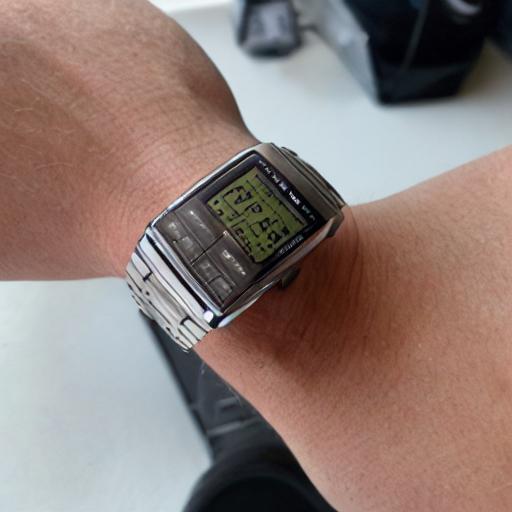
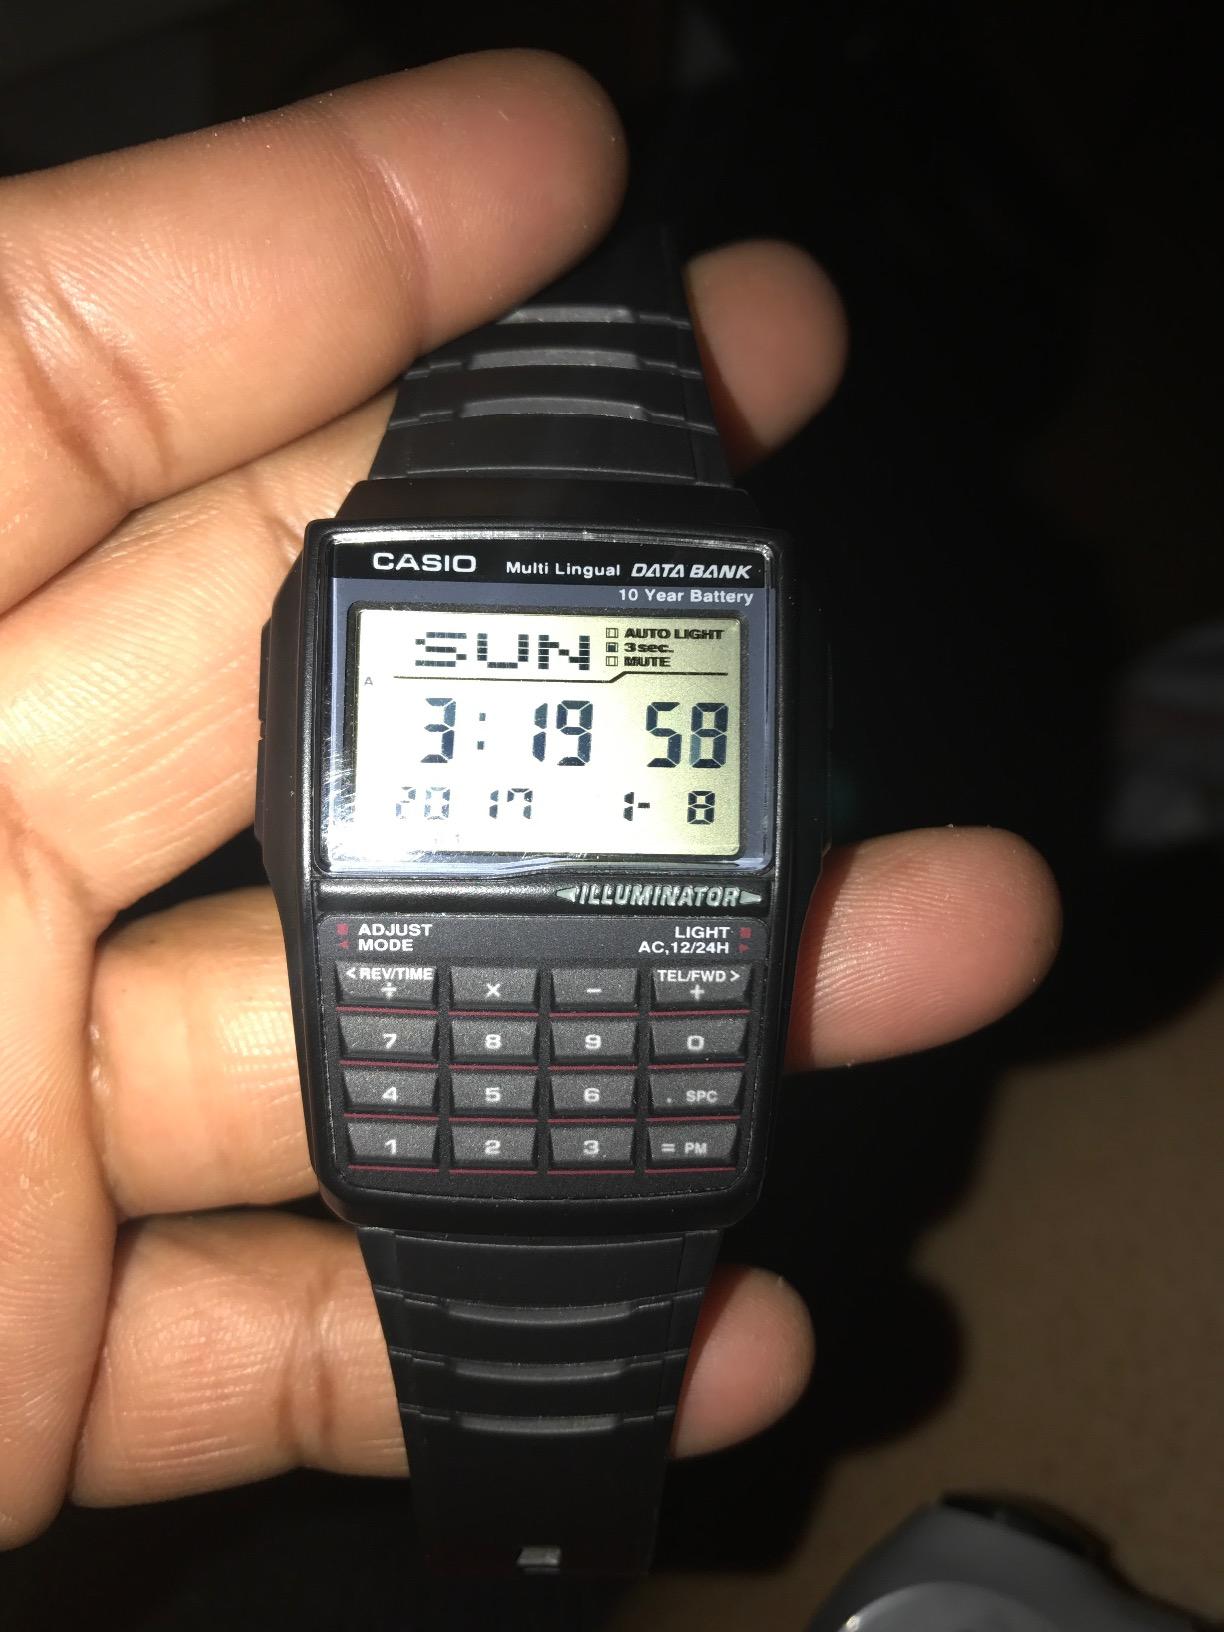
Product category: accessories_watch
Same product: no